Dyre (noble family)

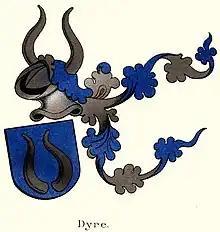
Dyre coat of arms.

The first known member of the family is Offe Dyre who is mentioned in 1308. The family had both a branch on Zealand and a branch in Jutland. The branch in Jutland also used the names Skeel and Lunge while the branch on Zealand also used the name Sosadel. The last member of the family was "Justitsråd" Palle Dyre of Trinderup (died 1707).